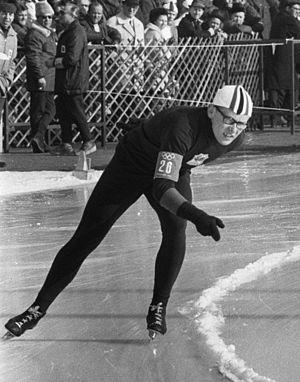
André Kouprianoff est un patineur de vitesse français né le 14 octobre 1938 à Paris en France.